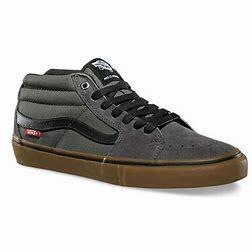
Brand: Vans
Model: SK8 Mid